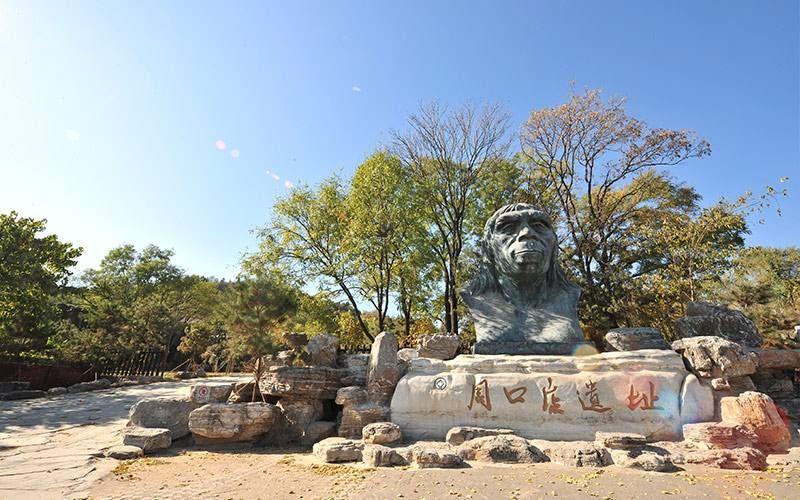
地标名称：周口店遗址博物馆
所在城市：北京市·房山区